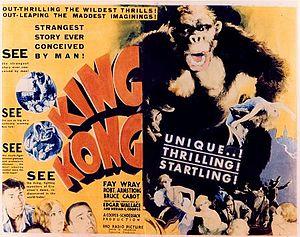
Affiche du film King-Kong (sorti en 1933), inspiration d'Hergé pour la «
Georges Remi dit Hergé, né le 22 mai 1907 à Etterbeek et mort le 3 mars 1983 à Woluwe-Saint-Lambert, est un auteur belge de bande dessinée principalement connu pour Les Aventures de Tintin, désignée aujourd'hui comme l'une des bandes dessinées européennes les plus populaires du XXᵉ siècle.
Dans la série d'animation américaine Les Simpson, les épisodes contiennent presque tous des références culturelles, principalement à des films, mais également à des œuvres picturales célèbres, des œuvres musicales, des bandes dessinées, des œuvres littéraires, d'autres séries, des évènements historiques, ou bien encore à des légendes urbaines.
King Kong est un film fantastique américain en noir et blanc produit et réalisé par Merian Caldwell Cooper et Ernest Beaumont Schoedsack sur le scénario de James Ashmore Creelman et Ruth Rose d'après une idée de Merian C. Cooper et Edgar Wallace, mettant en scène Fay Wray dans le rôle d'une actrice engagée par le réalisateur Robert Armstrong et protégée par le marin Bruce Cabot. Produit et distribué par RKO Radio Pictures, ce film est sorti le 7 avril 1933 aux États-Unis, après une avant-première au Radio City Music Hall de New York, le 7 mars, remportant un énorme succès et lança le mythe de King Kong dans la culture populaire.